The Florida Bar

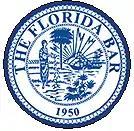

The Florida Bar is the integrated, or unified bar organization for the state of Florida. It is the third largest such bar in the United States. Its duties include the regulation and discipline of attorneys and the governance of Florida Registered Paralegals.